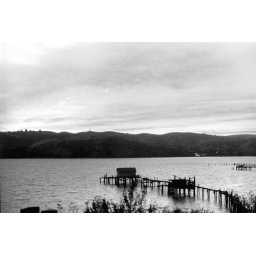
Dock over water black and white